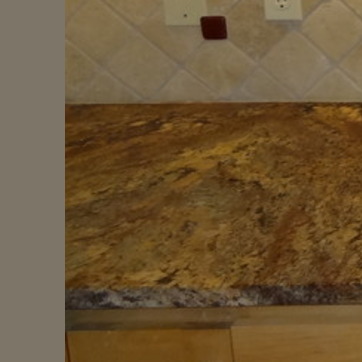
Material: polishedstone